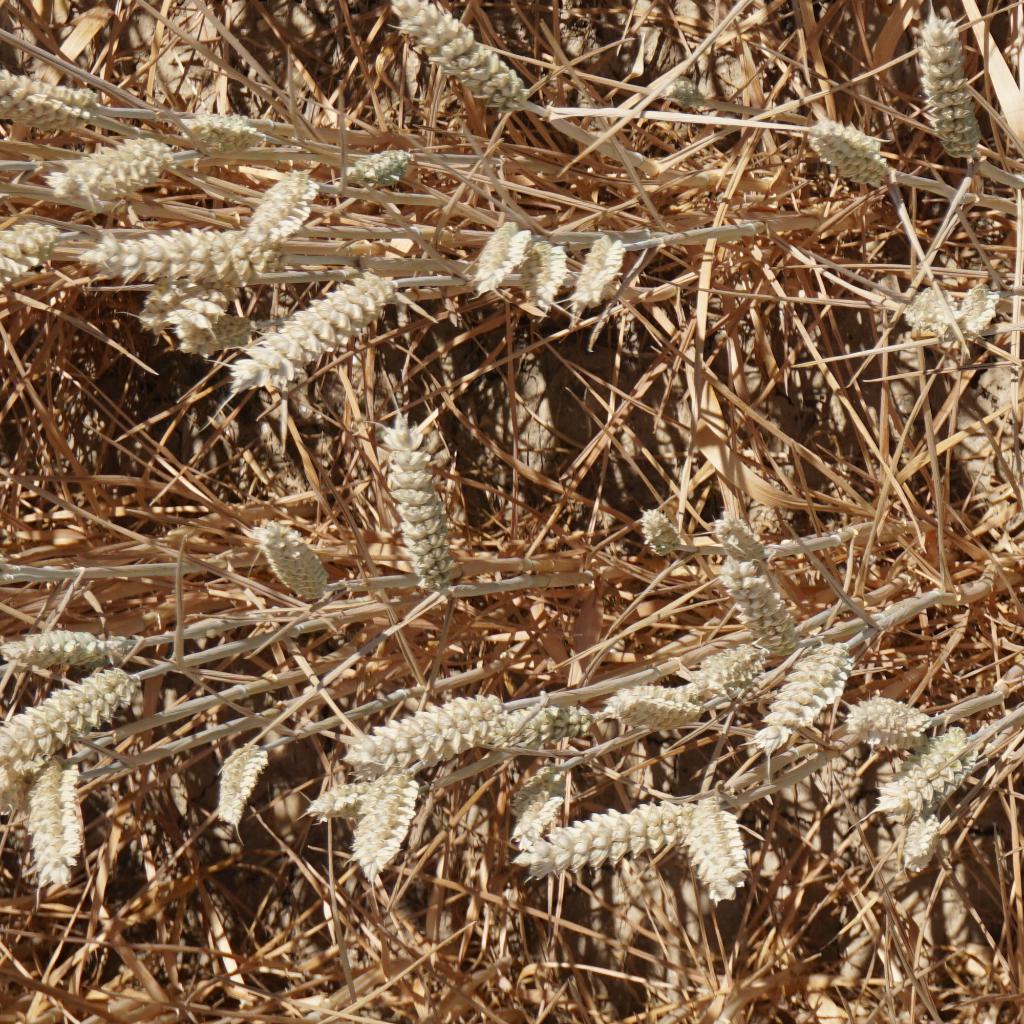
Country: France
Location: Gréoux
Wheat development stage: Filling - Ripening